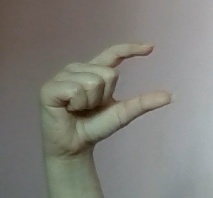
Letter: dal